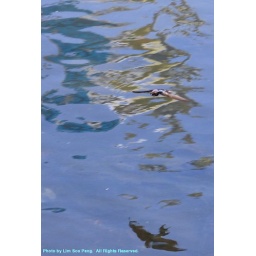
These are the shots made of a flock of migrating birds skimming above the water of a small river.